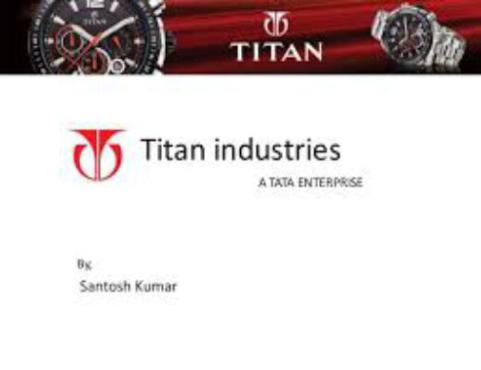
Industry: Clothes